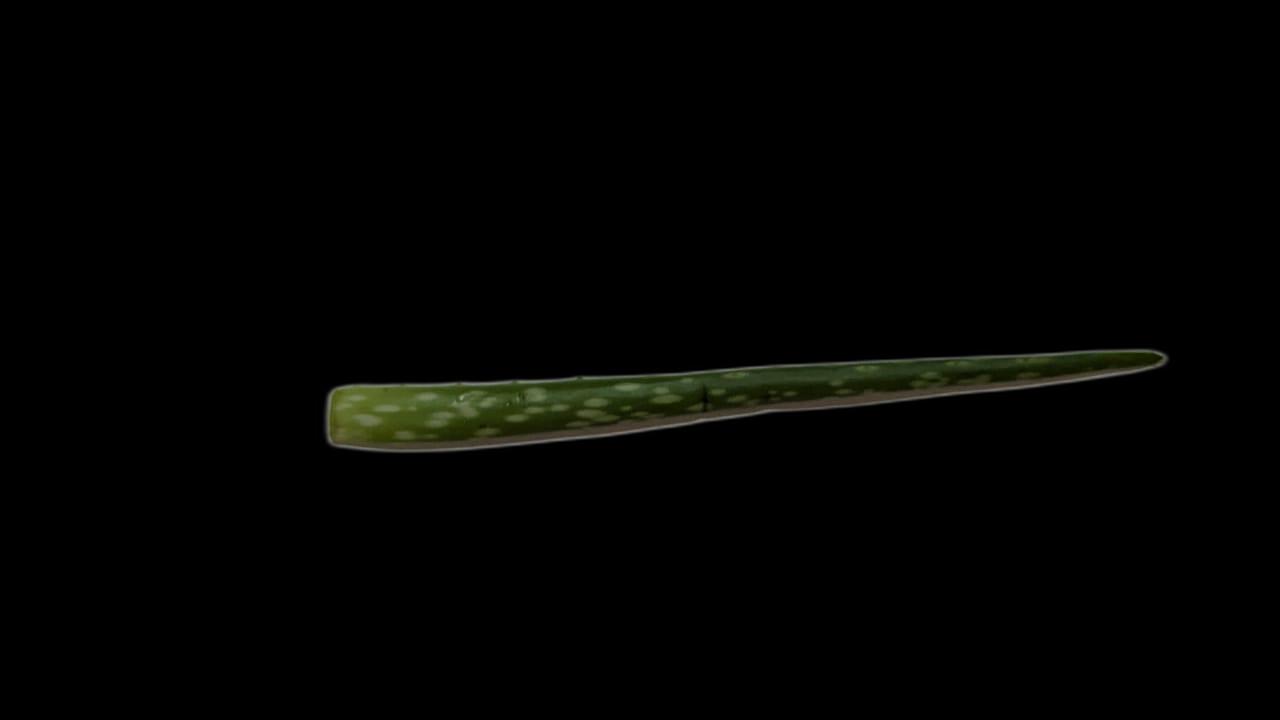
Plant: Aloe Vera